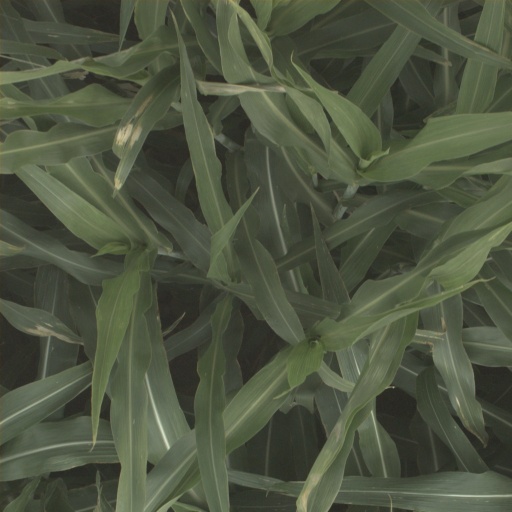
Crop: sorghum